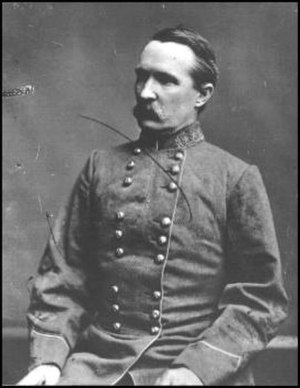
Henry Heth
Henry "Harry" Heth. var en karriereofficer i den amerikanske hær og general i Sydstaternes hær under den amerikanske borgerkrig. Han huskes som den, der udløste Slaget ved Gettysburg, ved uforvarende at sende nogle tropper til den lille landsby i Pennsylvania, hvor de ifølge hans erindringer ledte efter sko.